Cistercians

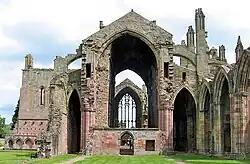
The ruins of Melrose Abbey, mother house of the Cistercians in Scotland

In Yorkshire, Rievaulx Abbey was founded from Clairvaux in 1131, on a small, isolated property donated by Walter Espec, with the support of Thurstan, Archbishop of York. By 1143, three hundred monks had entered Rievaulx, including the famous St Ælred. It was from Rievaulx that a foundation was made at Melrose, which became the earliest Cistercian monastery in Scotland. Located in Roxburghshire, it was built in 1136 by King David I of Scotland, and completed in less than ten years. Another important offshoot of Rievaulx was Revesby Abbey in Lincolnshire.